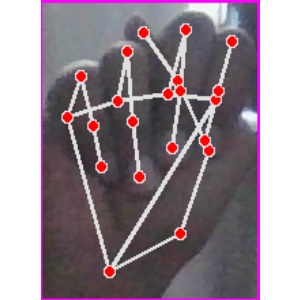
अक्षर: न